Benedikt Mayr

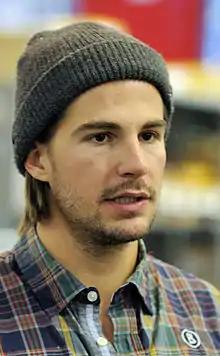

Benedikt "Bene" Mayr (born 14 March 1989) is a German freestyle skier. He was a participant at the 2014 Winter Olympics in Sochi.